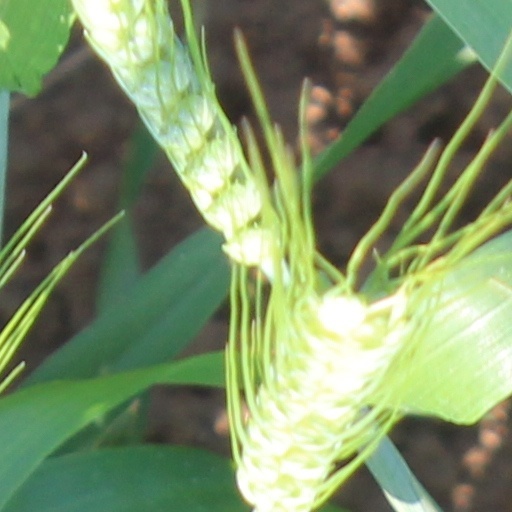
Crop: wheat